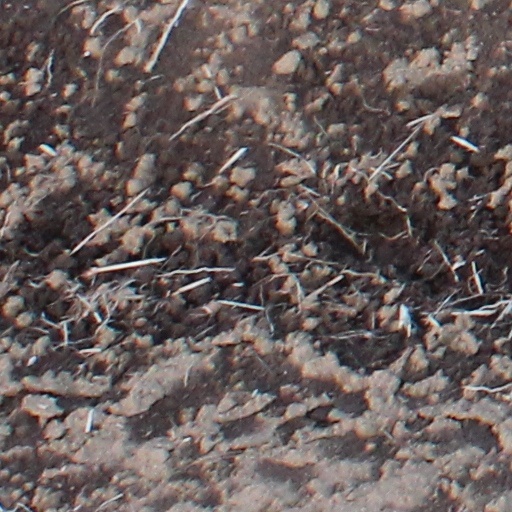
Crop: wheat